Belshazzar's Feast (Preti)

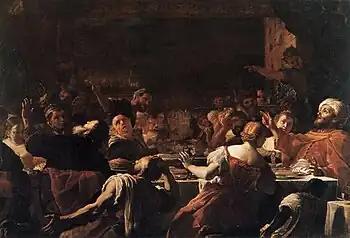
"Belshazzar's Feast" (c. 1660-1665) by Mattia Preti

Belshazzar's Feast is a circa 1660-1665 oil on canvas painting by Mattia Preti, now in the Museo nazionale di Capodimonte in Naples. It shows a scene from chapter 5 of the Book of Daniel.